Hamilton Grange National Memorial

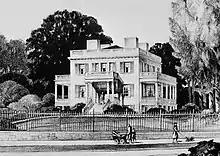
Drawing of the original Grange before 1889

Eliza Hamilton is recorded as having sold the Grange in 1833; at the time, the estate covered over . The house was sold for $25,000. The buyer, a banker named Moses Henriques, also assumed a $9,000 mortgage that had been placed on the property. Henriques promptly sold the house to real estate speculator Theodore E. Davis, who resold it to Isaac G. Pearson in 1835 for $52,511. Pearson put up the house as collateral for a $15,000 mortgage loan given to Samuel Ward. The latter took over ownership of the house in 1845. The family of Ward's brother, the lawyer William G. Ward, moved into the house. Although William Ward died in 1848, his widow and the families of his sons continued to live there during the summer.